The Thing You Love Most

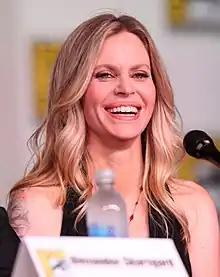
Kristin Bauer van Straten guest starred as Maleficent

In September 2011, "The Hollywood Reporter" reported that Kristin Bauer van Straten would be guest starring as Maleficent, a character from Disney's 1959 animated film "Sleeping Beauty". She was cast at the last minute, which she felt made her performance more instinctual because of the lack of prep time. The actress described Maleficent as being the Evil Queen's "frenemy," as each has been "kind of helping [the] other and playing this chess game for years." Bauer van Straten noted the similarities between "Once Upon a Time" and her HBO series "True Blood" character Pam, and said that she enjoyed the "evil-bitch typecasting". She added that the elaborate purple costume helped her get into character, making her feel "slightly evil."